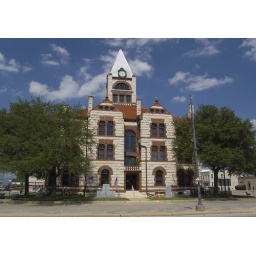
Stephenville Texas. Built in 1892. Nicely restored, with a new tin roof on its clock tower.